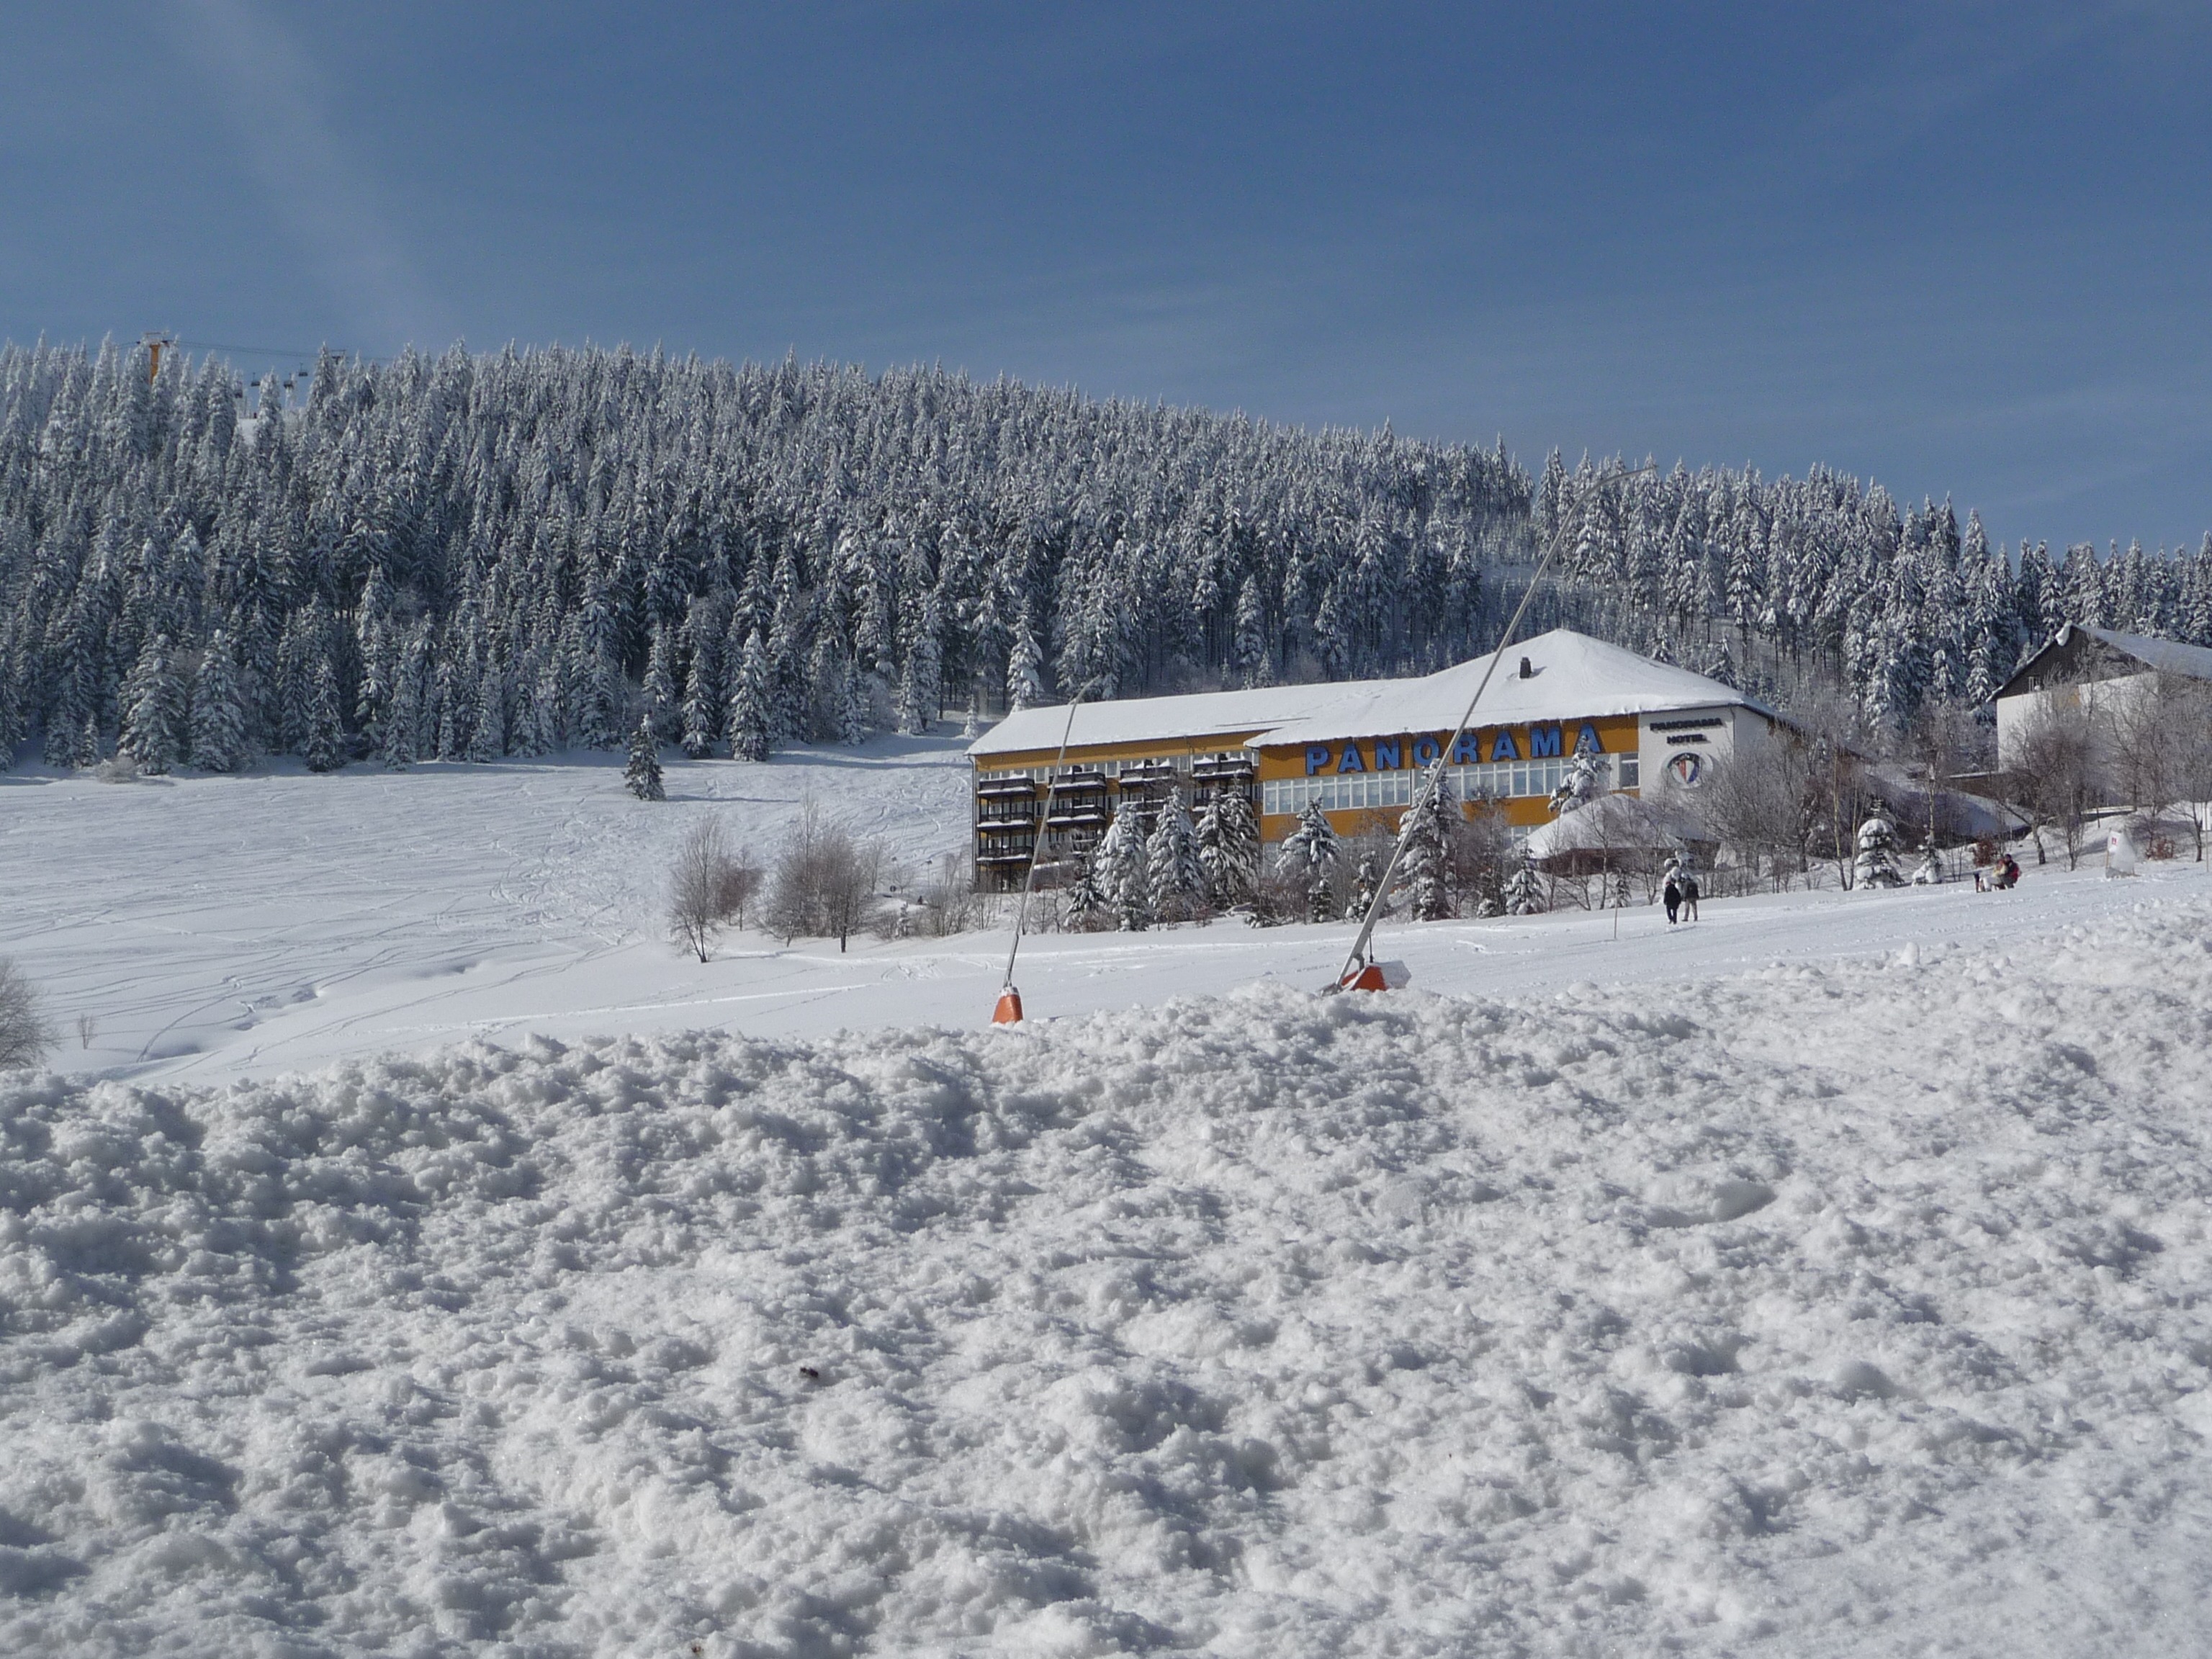
mountain, snow, cold, winter, mountain range, panorama, weather, season, resort, piste, freezing, geological phenomenon, oberwiesenthal